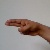
The image shows a hand gesture representing the letter 'H' in Indian Sign Language.